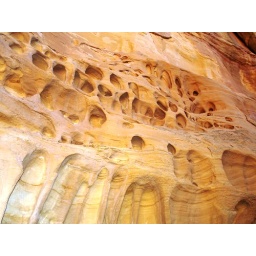
rocks find their way into the canyon walls and the wind and water blow them around carving out these holes